Brandon Harper

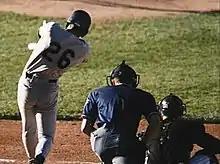
Harper (left) with the Kane County Cougars in 1998

Brandon Scott Harper (born April 29, 1976) is an American former professional baseball catcher, who played in Major League Baseball (MLB) for the Washington Nationals. His entire big league career consists of 18 games played, in .